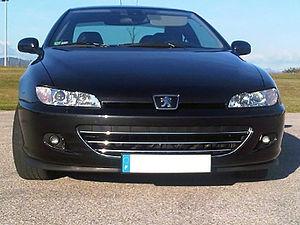
Bouclier avant de Peugeot 406 coupé phase 2
Le Coupé Peugeot 406 est une automobile de la marque Peugeot fabriquée en Italie près de Turin dans l'usine Pininfarina de San Giorgio Canavese.